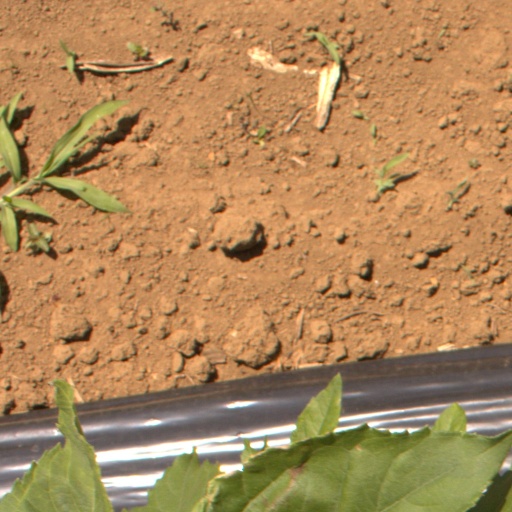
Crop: Jerusalem artichoke